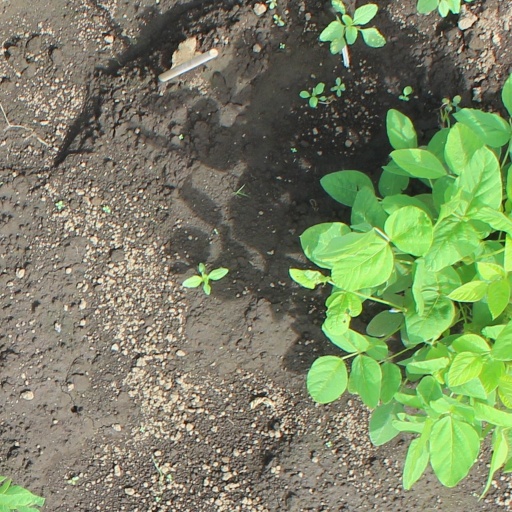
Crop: soybean